Sieur de Bruno

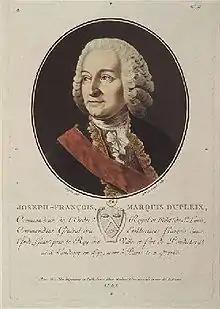
Bruno was sent to Burma by Joseph François Dupleix pictured above.

A few years later, a Mon envoy visited Dupleix requesting French help in the fight against the Burmese. Dupleix promised men and munitions and dispatched Bruno with the objective of developing French influence in the country. He arrived at Pegu in July 1751. Bruno reported back that a few hundred French troops would be able to take control of the Irrawaddy Delta, triggering an official request by Dupleix to the French court to obtain the necessary military support. Bruno obtained a treaty and formed an alliance between France and the Mons.